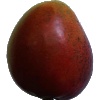
Label: red_mango